Intel 8257

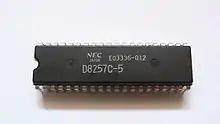
An 8257 clone by NEC (μPD8257C-5)

The Intel 8257 is a direct memory access (DMA) controller, a part of the MCS 85 microprocessor family. The chip is supplied in 40-pin DIP package.